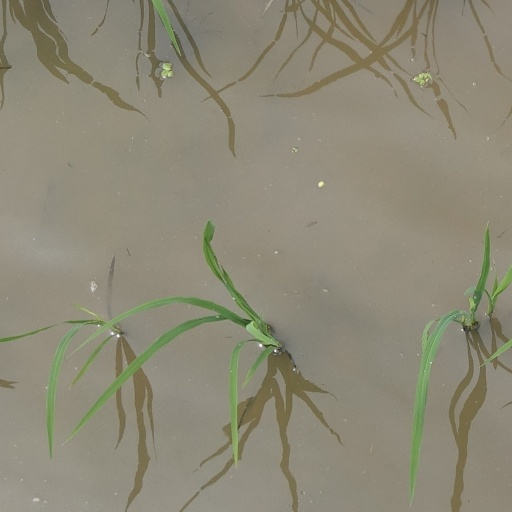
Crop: rice